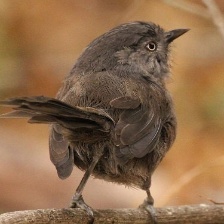
Species: WRENTIT
Scientific name: CHAMAEA FASCIATA